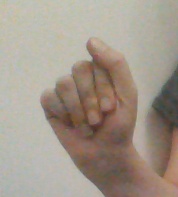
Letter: saad